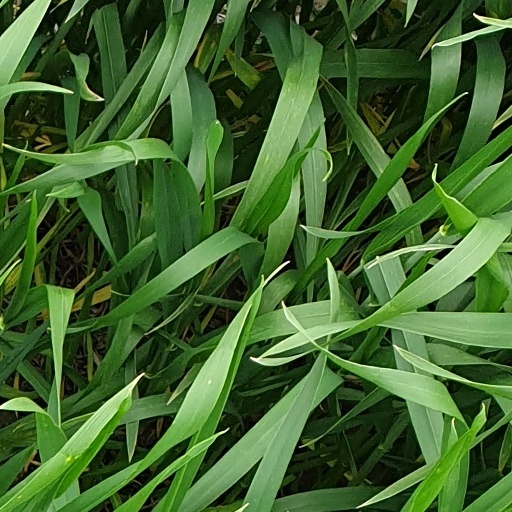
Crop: wheat